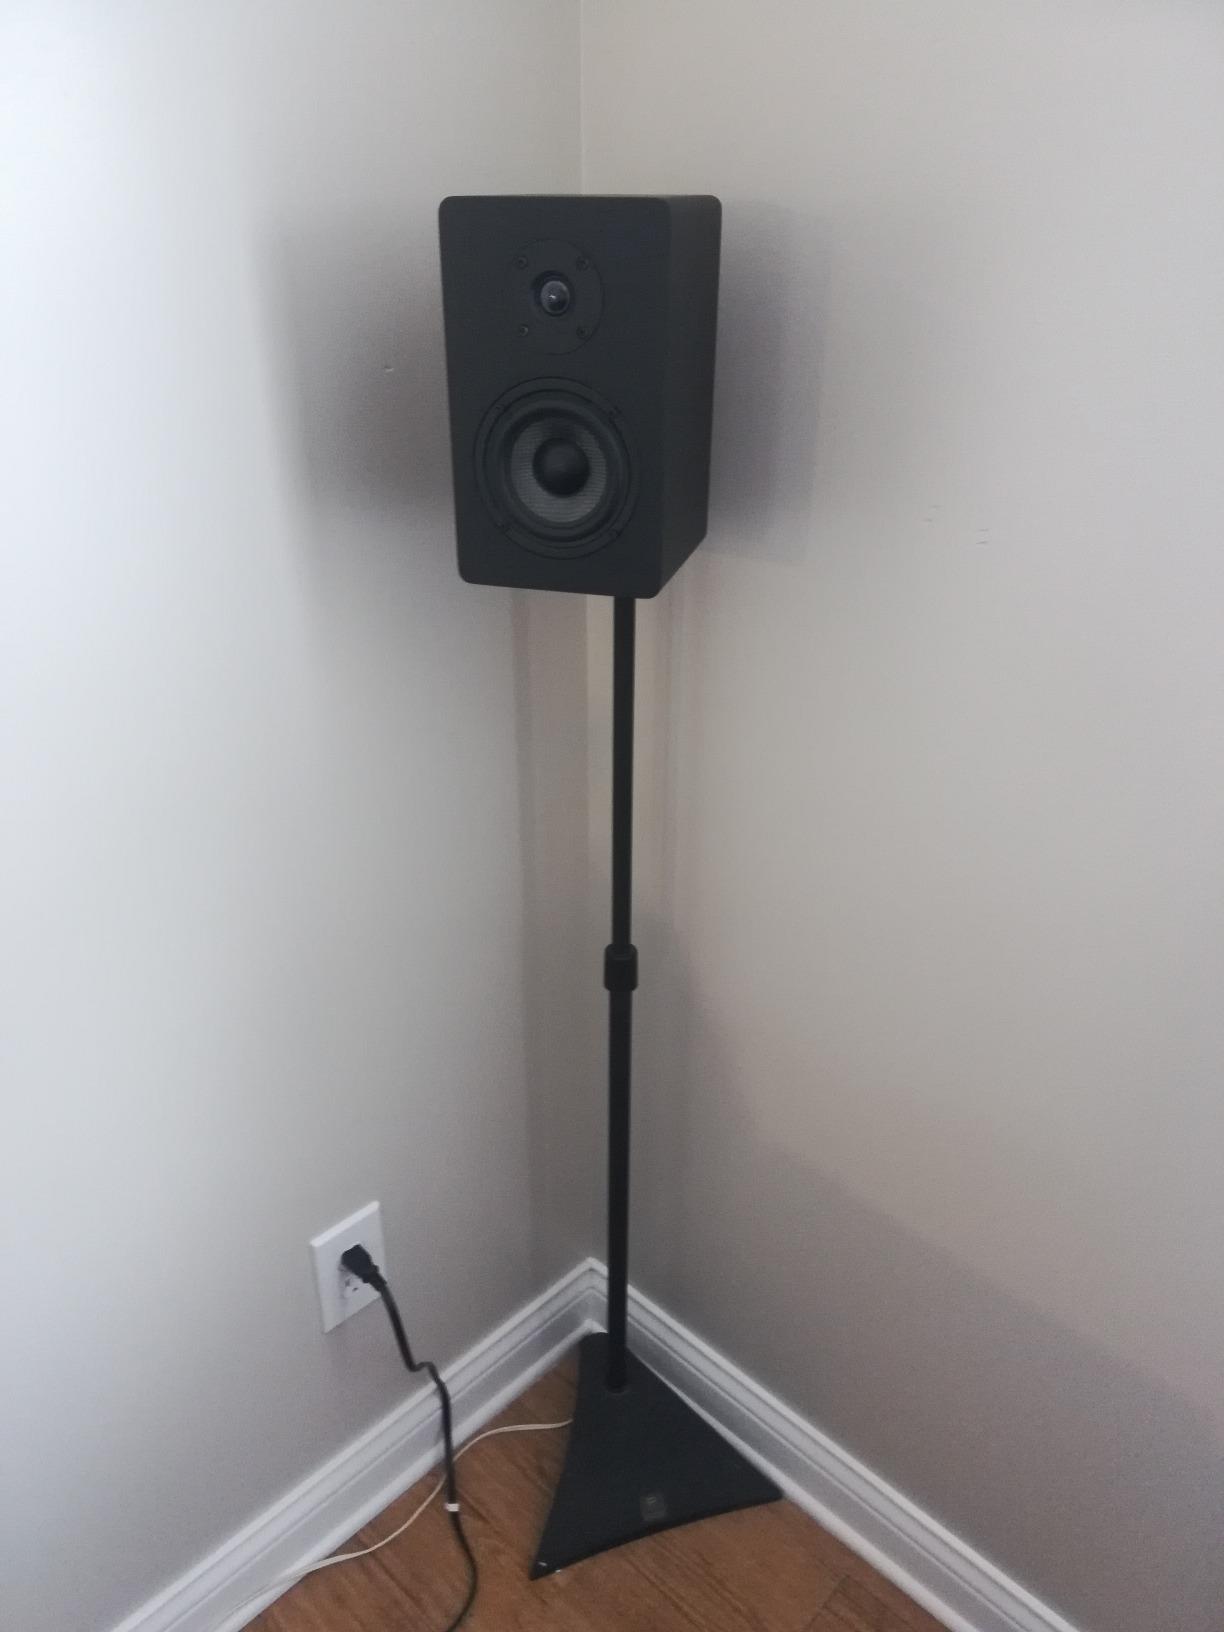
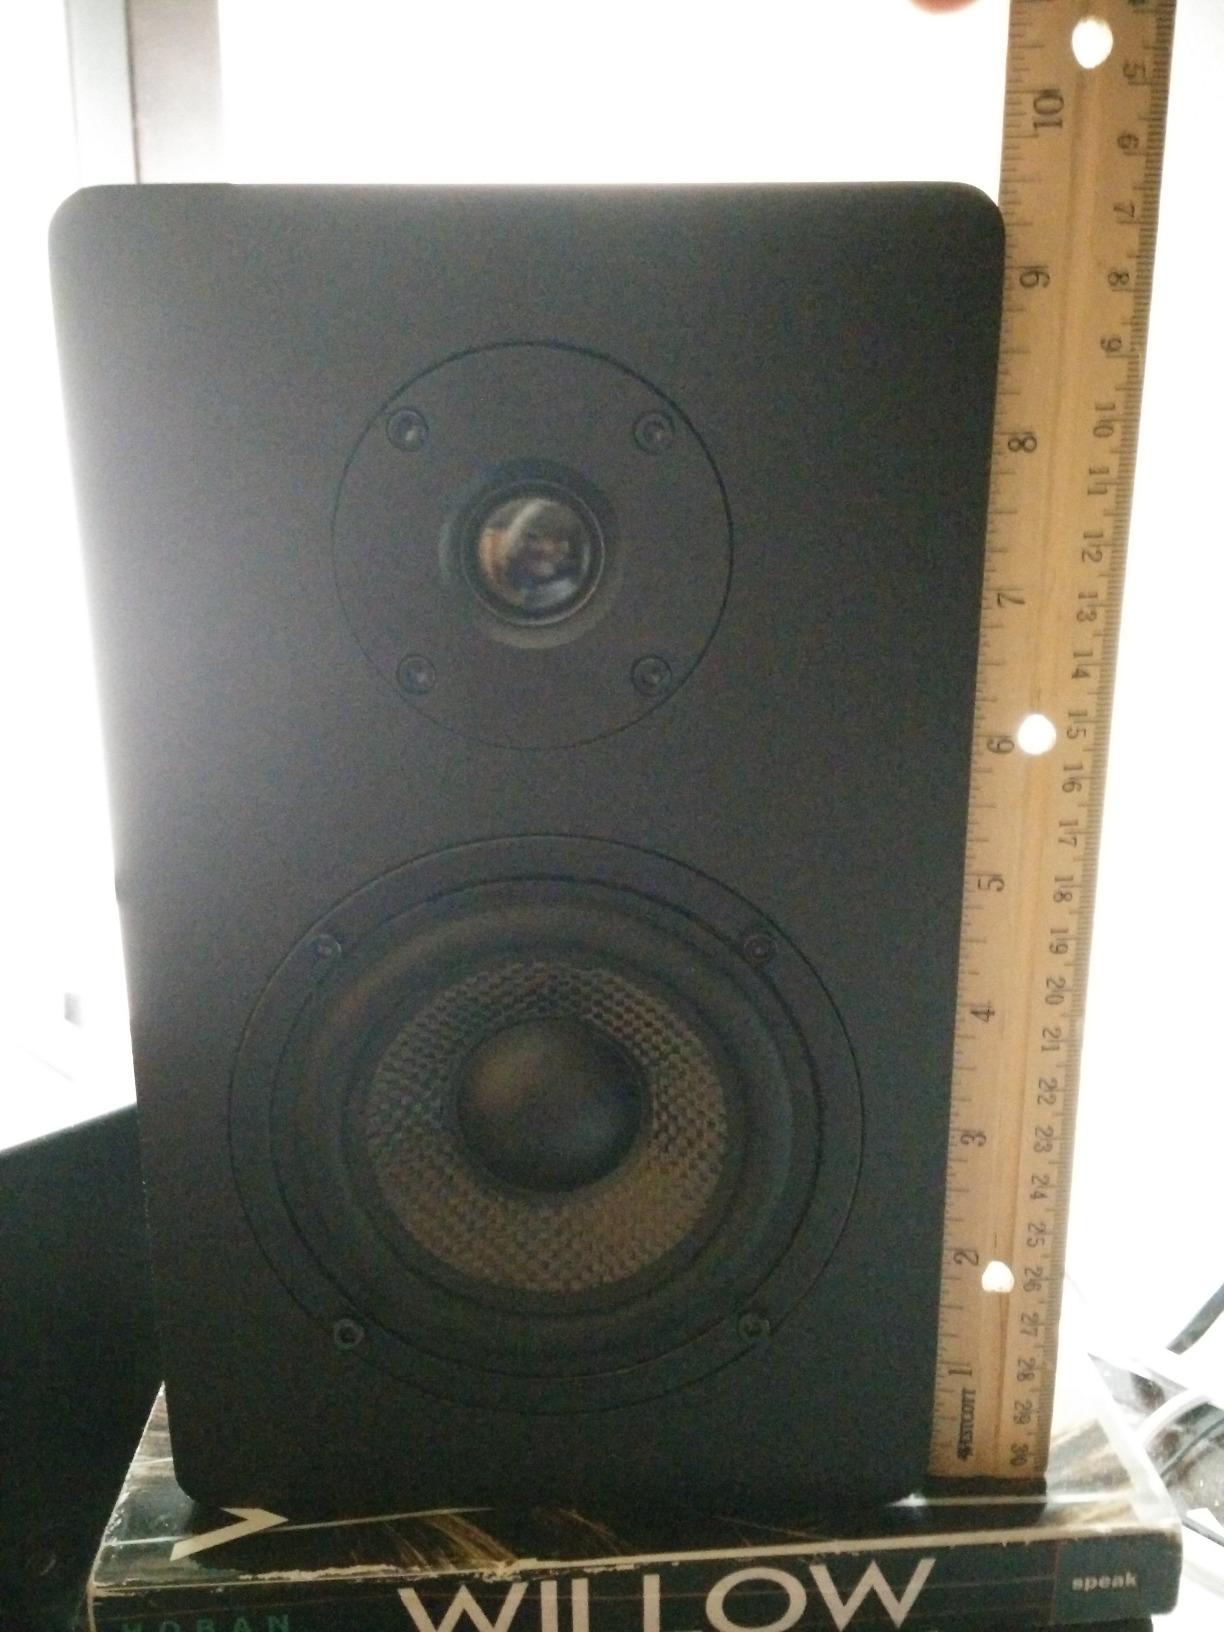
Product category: speaker
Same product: yes